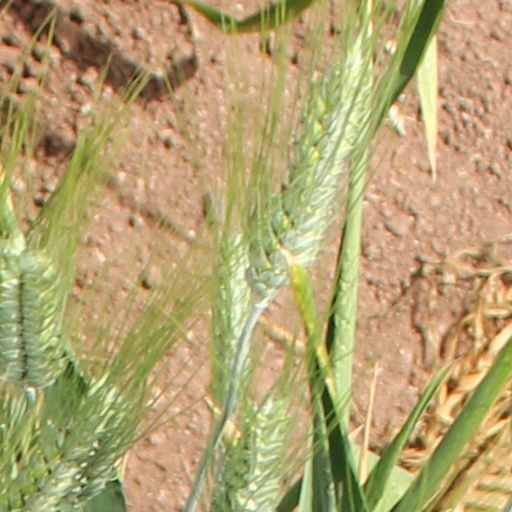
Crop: wheat